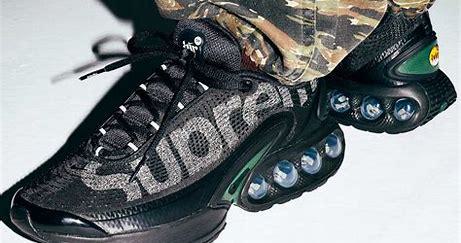
Brand: Nike
Model: Air Max DN